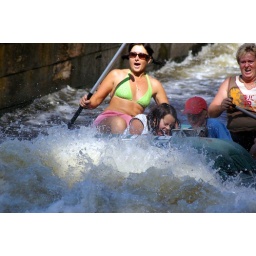
15 Vyssi Brod family and dog in boat 23.8.07 5